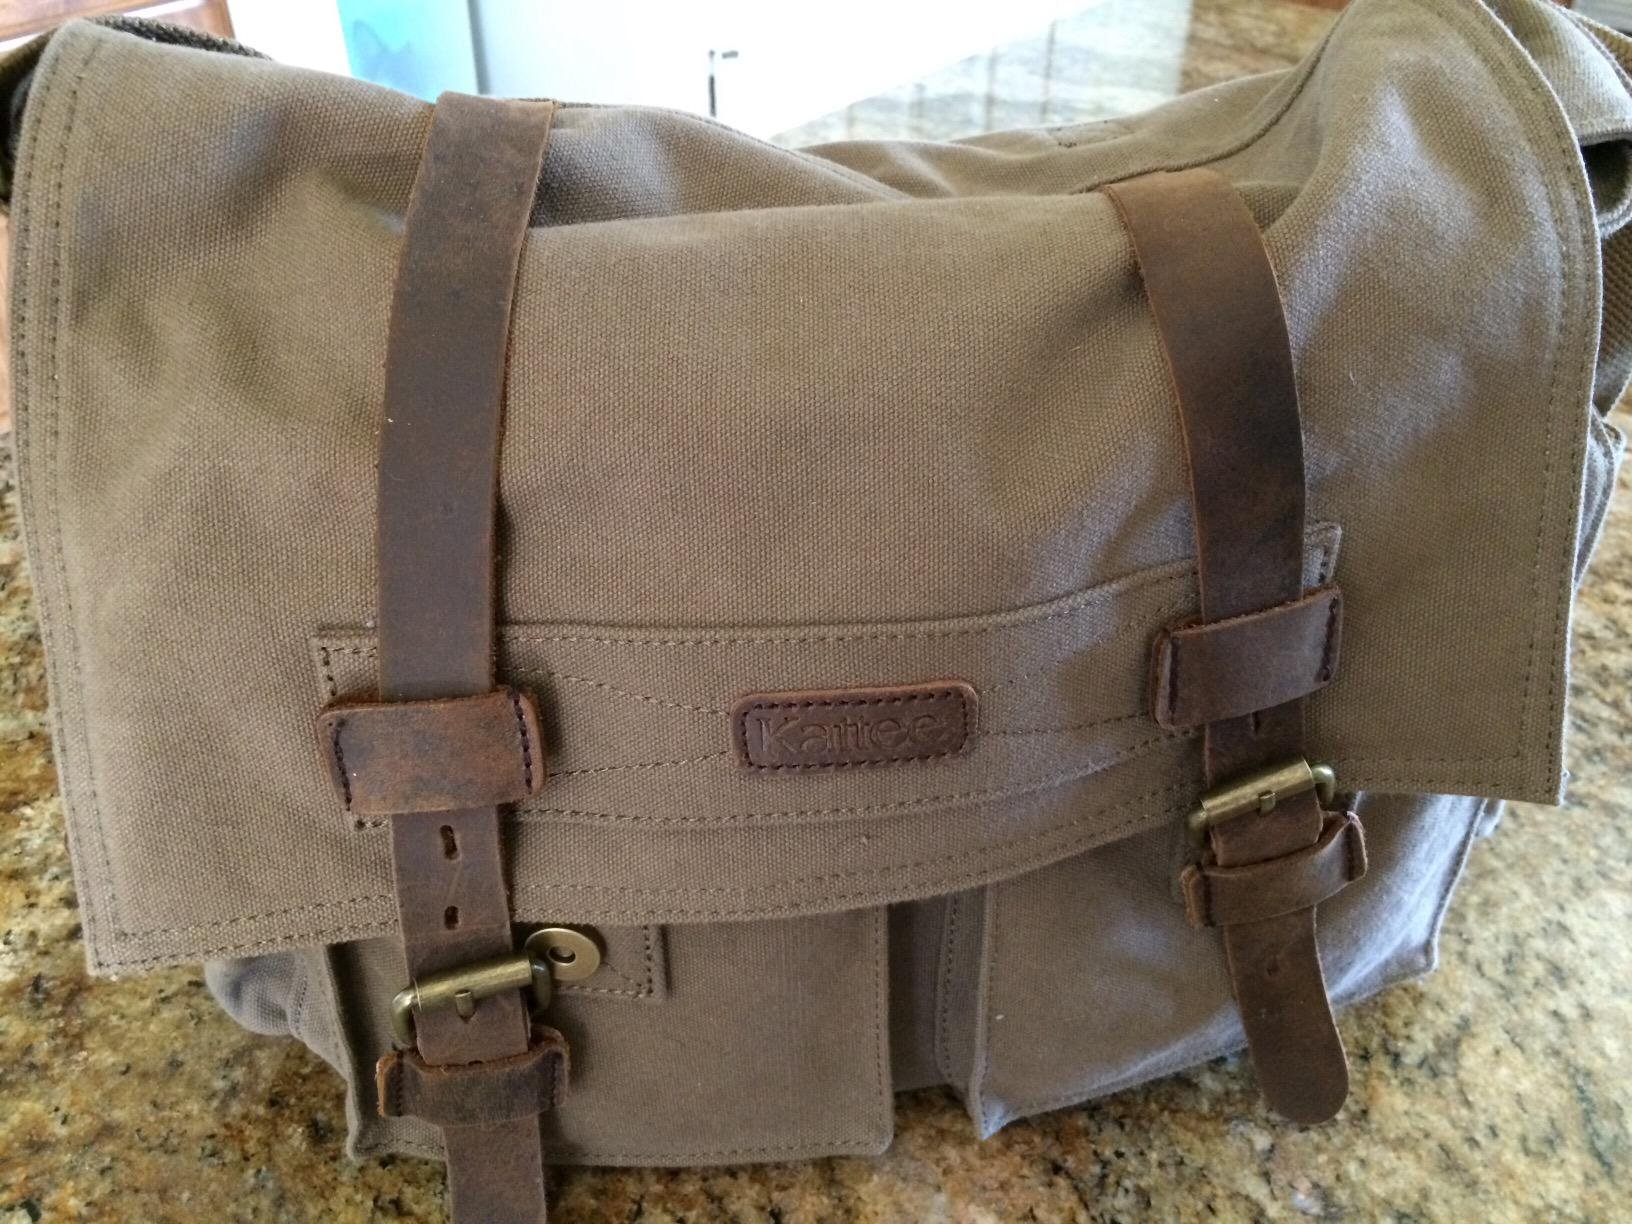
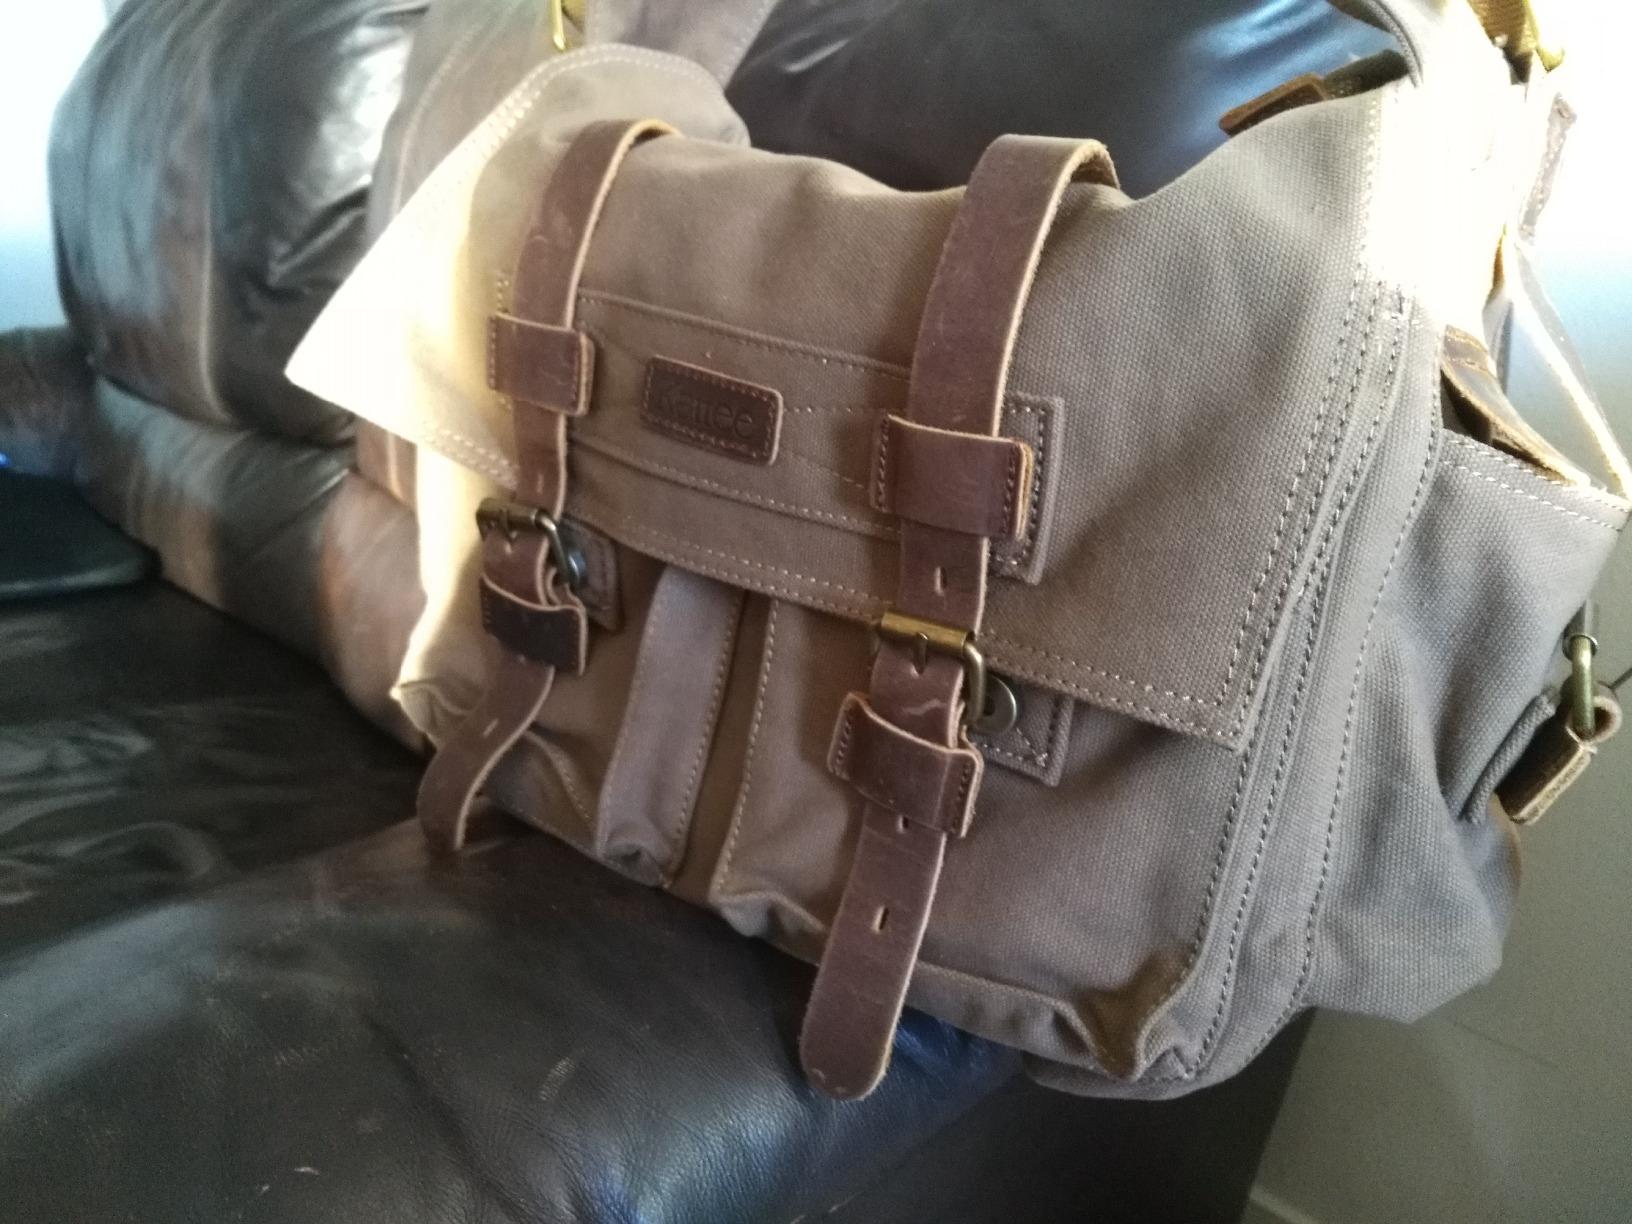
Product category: bag
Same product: yes